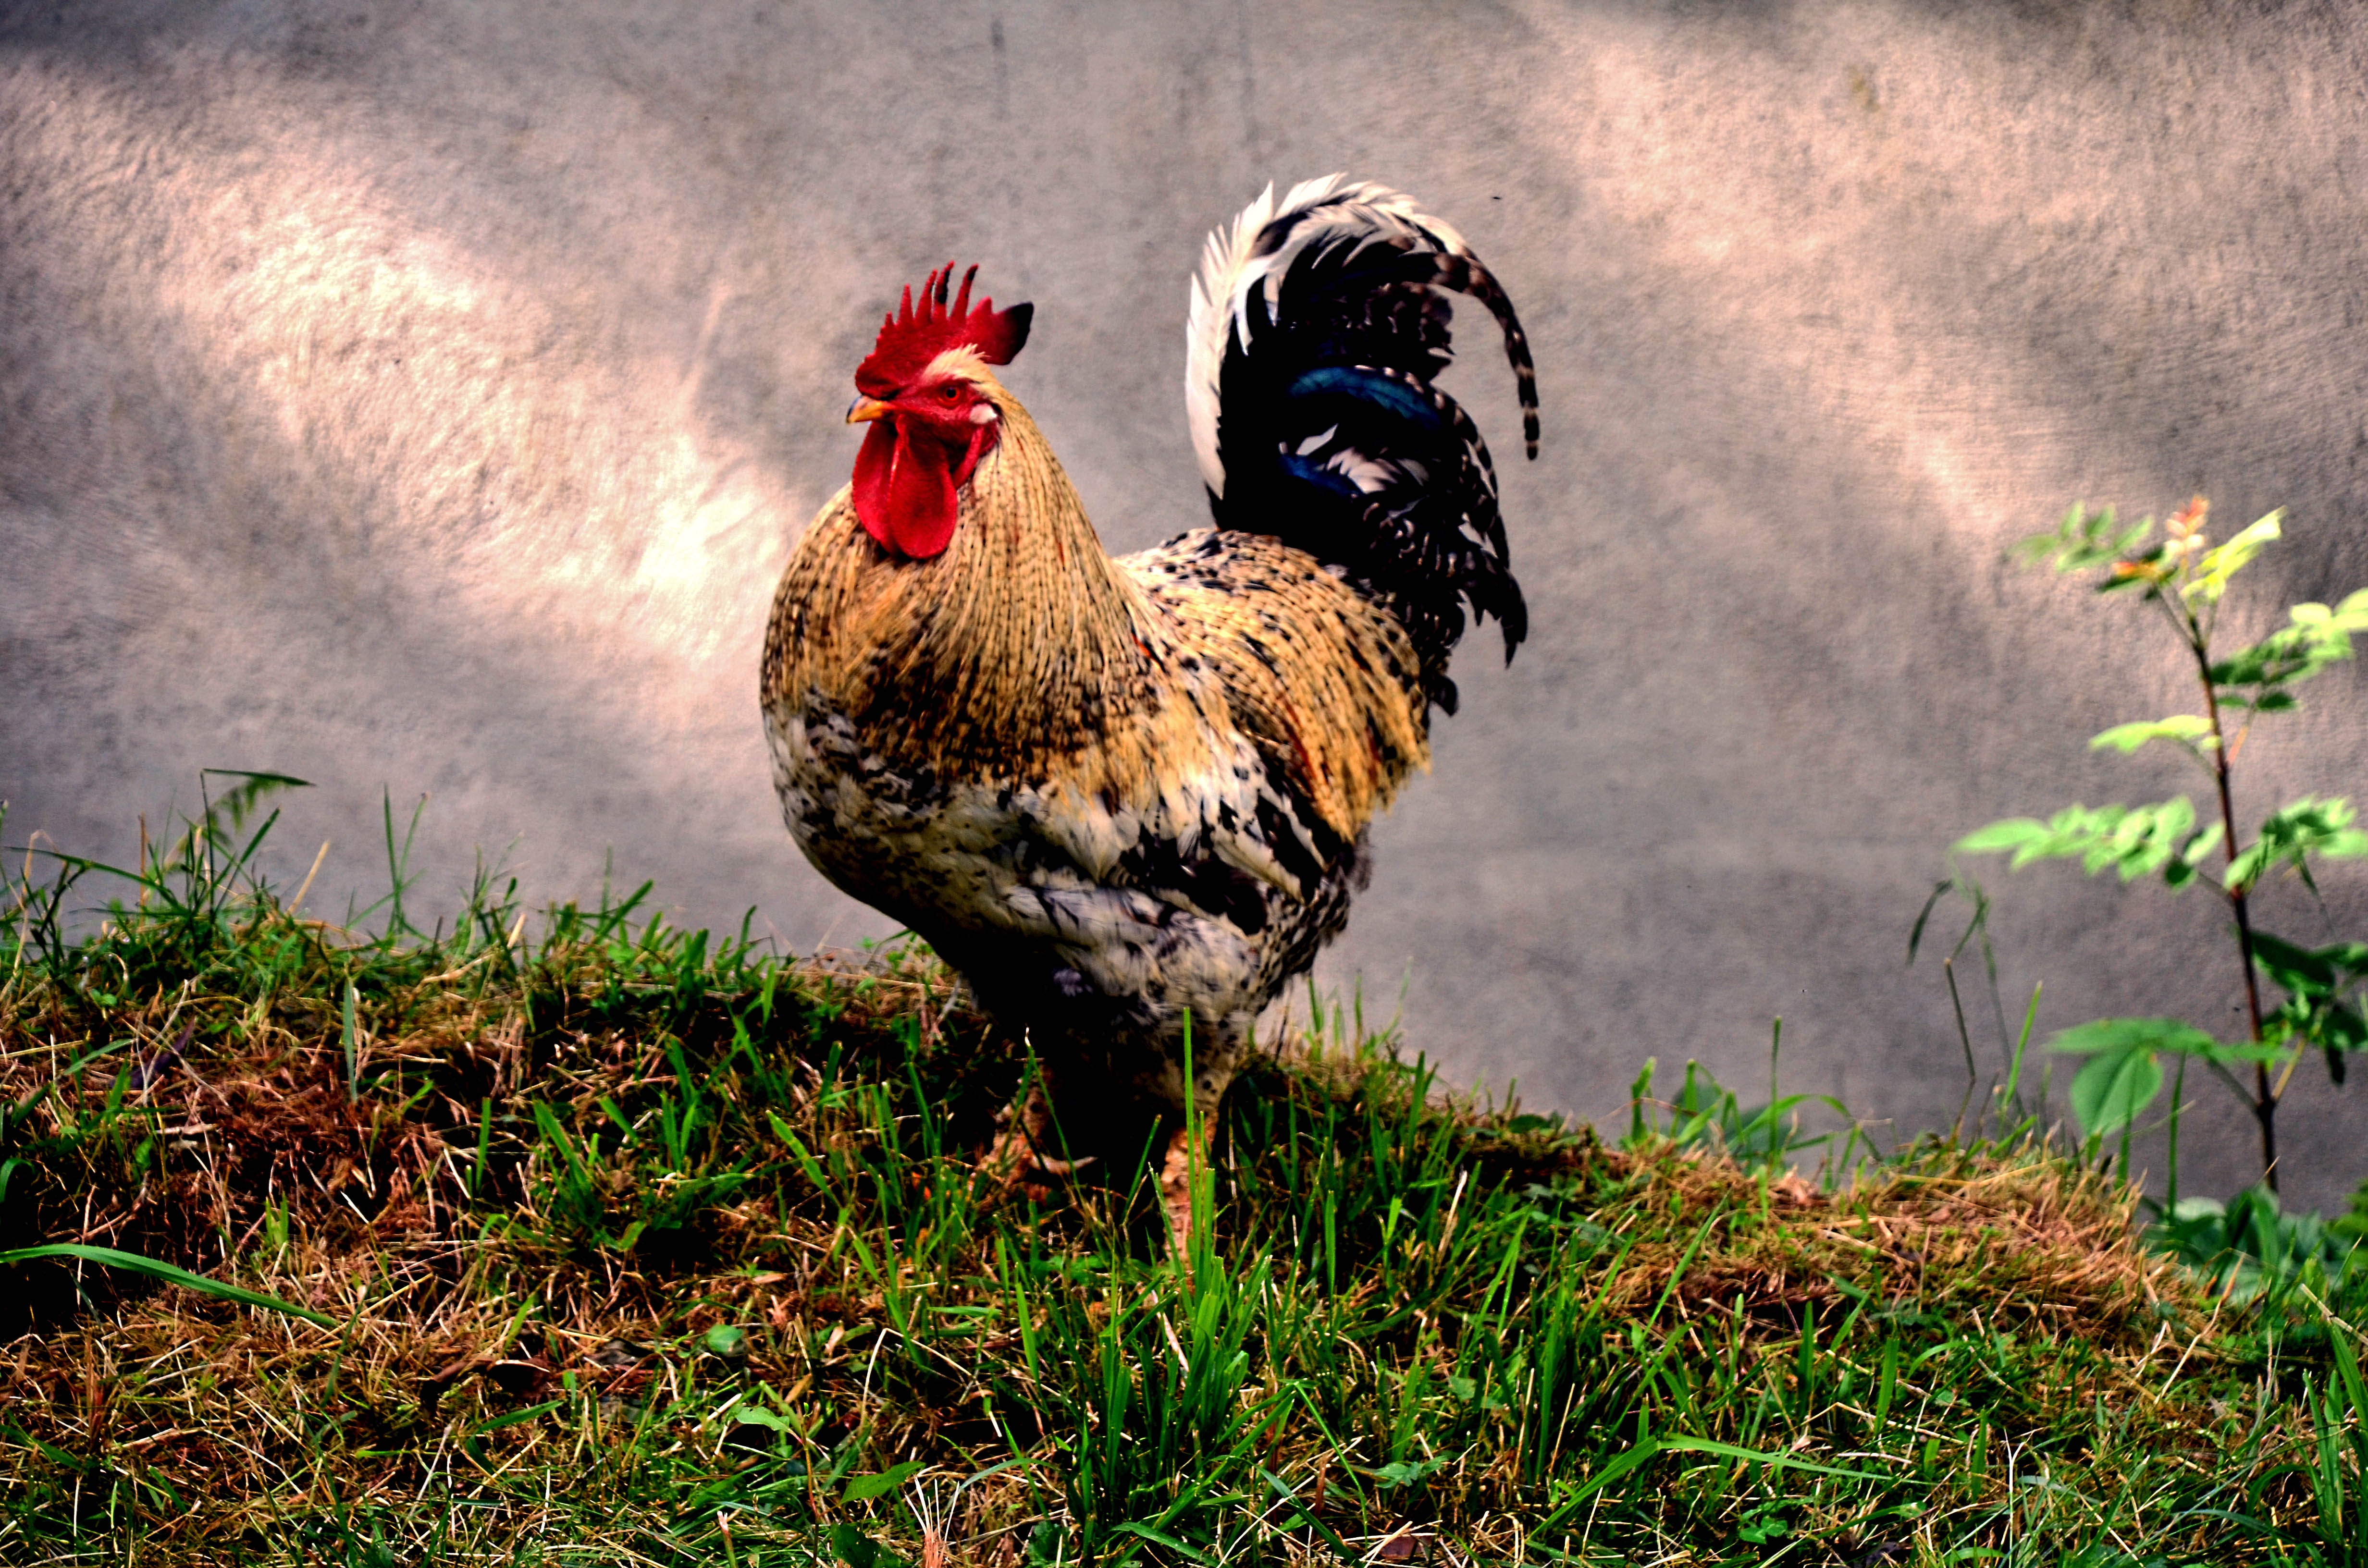
bird, farm, prairie, animal, beak, chicken, fowl, fauna, rooster, farmer, gallo, galliformes, vertebrate, phasianidae, basque country